Revenge of the Pink Panther

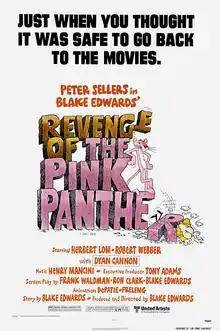
Theatrical release poster

Revenge of the Pink Panther is a 1978 comedy film directed by Blake Edwards. It is the sixth film in "The Pink Panther" comedy film series. Released in July 1978, it is the final on-set performance of Peter Sellers in the role of Inspector Jacques Clouseau. It was also the last installment in the series that was distributed solely by United Artists; the company was absorbed by Metro-Goldwyn-Mayer three years after the film's release.